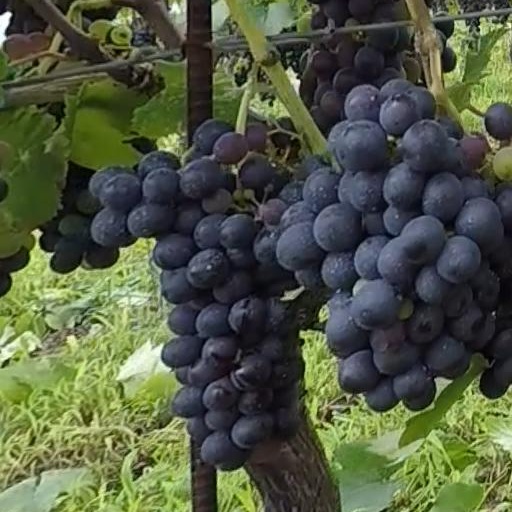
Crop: grape